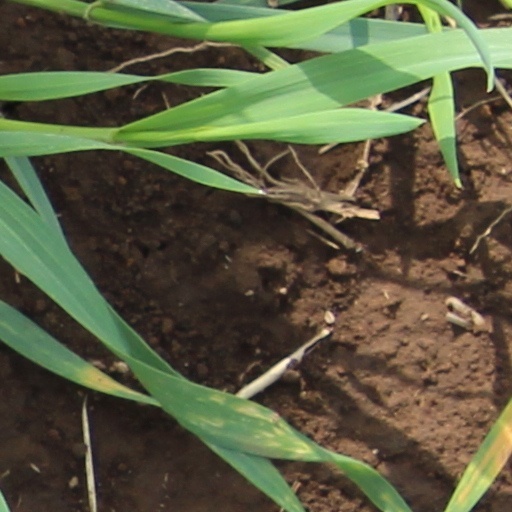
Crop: wheat